Man-Killer

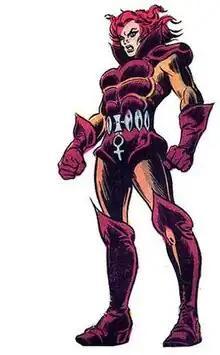
Katrina Luisa Van Horn as Man-Killer.Art by Jim Mooney and Gerry Conway.

Man-Killer is a name used by two supervillains appearing in American comic books published by Marvel Comics. The second version Katrina Luisa Van Horn has been viewed by critics as a "caricature of feminists, who despised all men."